Capital punishment in China

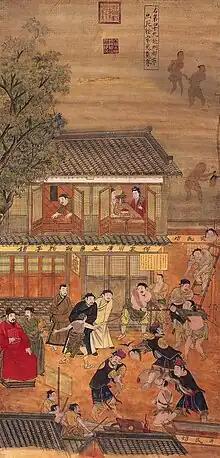
Ming dynasty Shuilu ritual painting depicting imprisonment and execution.

Capital punishment was one of the classical Five Punishments of China's dynastic period. In Chinese philosophy, capital punishment was supported by the Legalists, but its application was tempered by the Confucians, who preferred rehabilitation and mercy over capital punishment. Confucius did not oppose capital punishment absolutely, but did take the view that in a well-ordered society based on moral persuasion, capital punishment would become unnecessary.